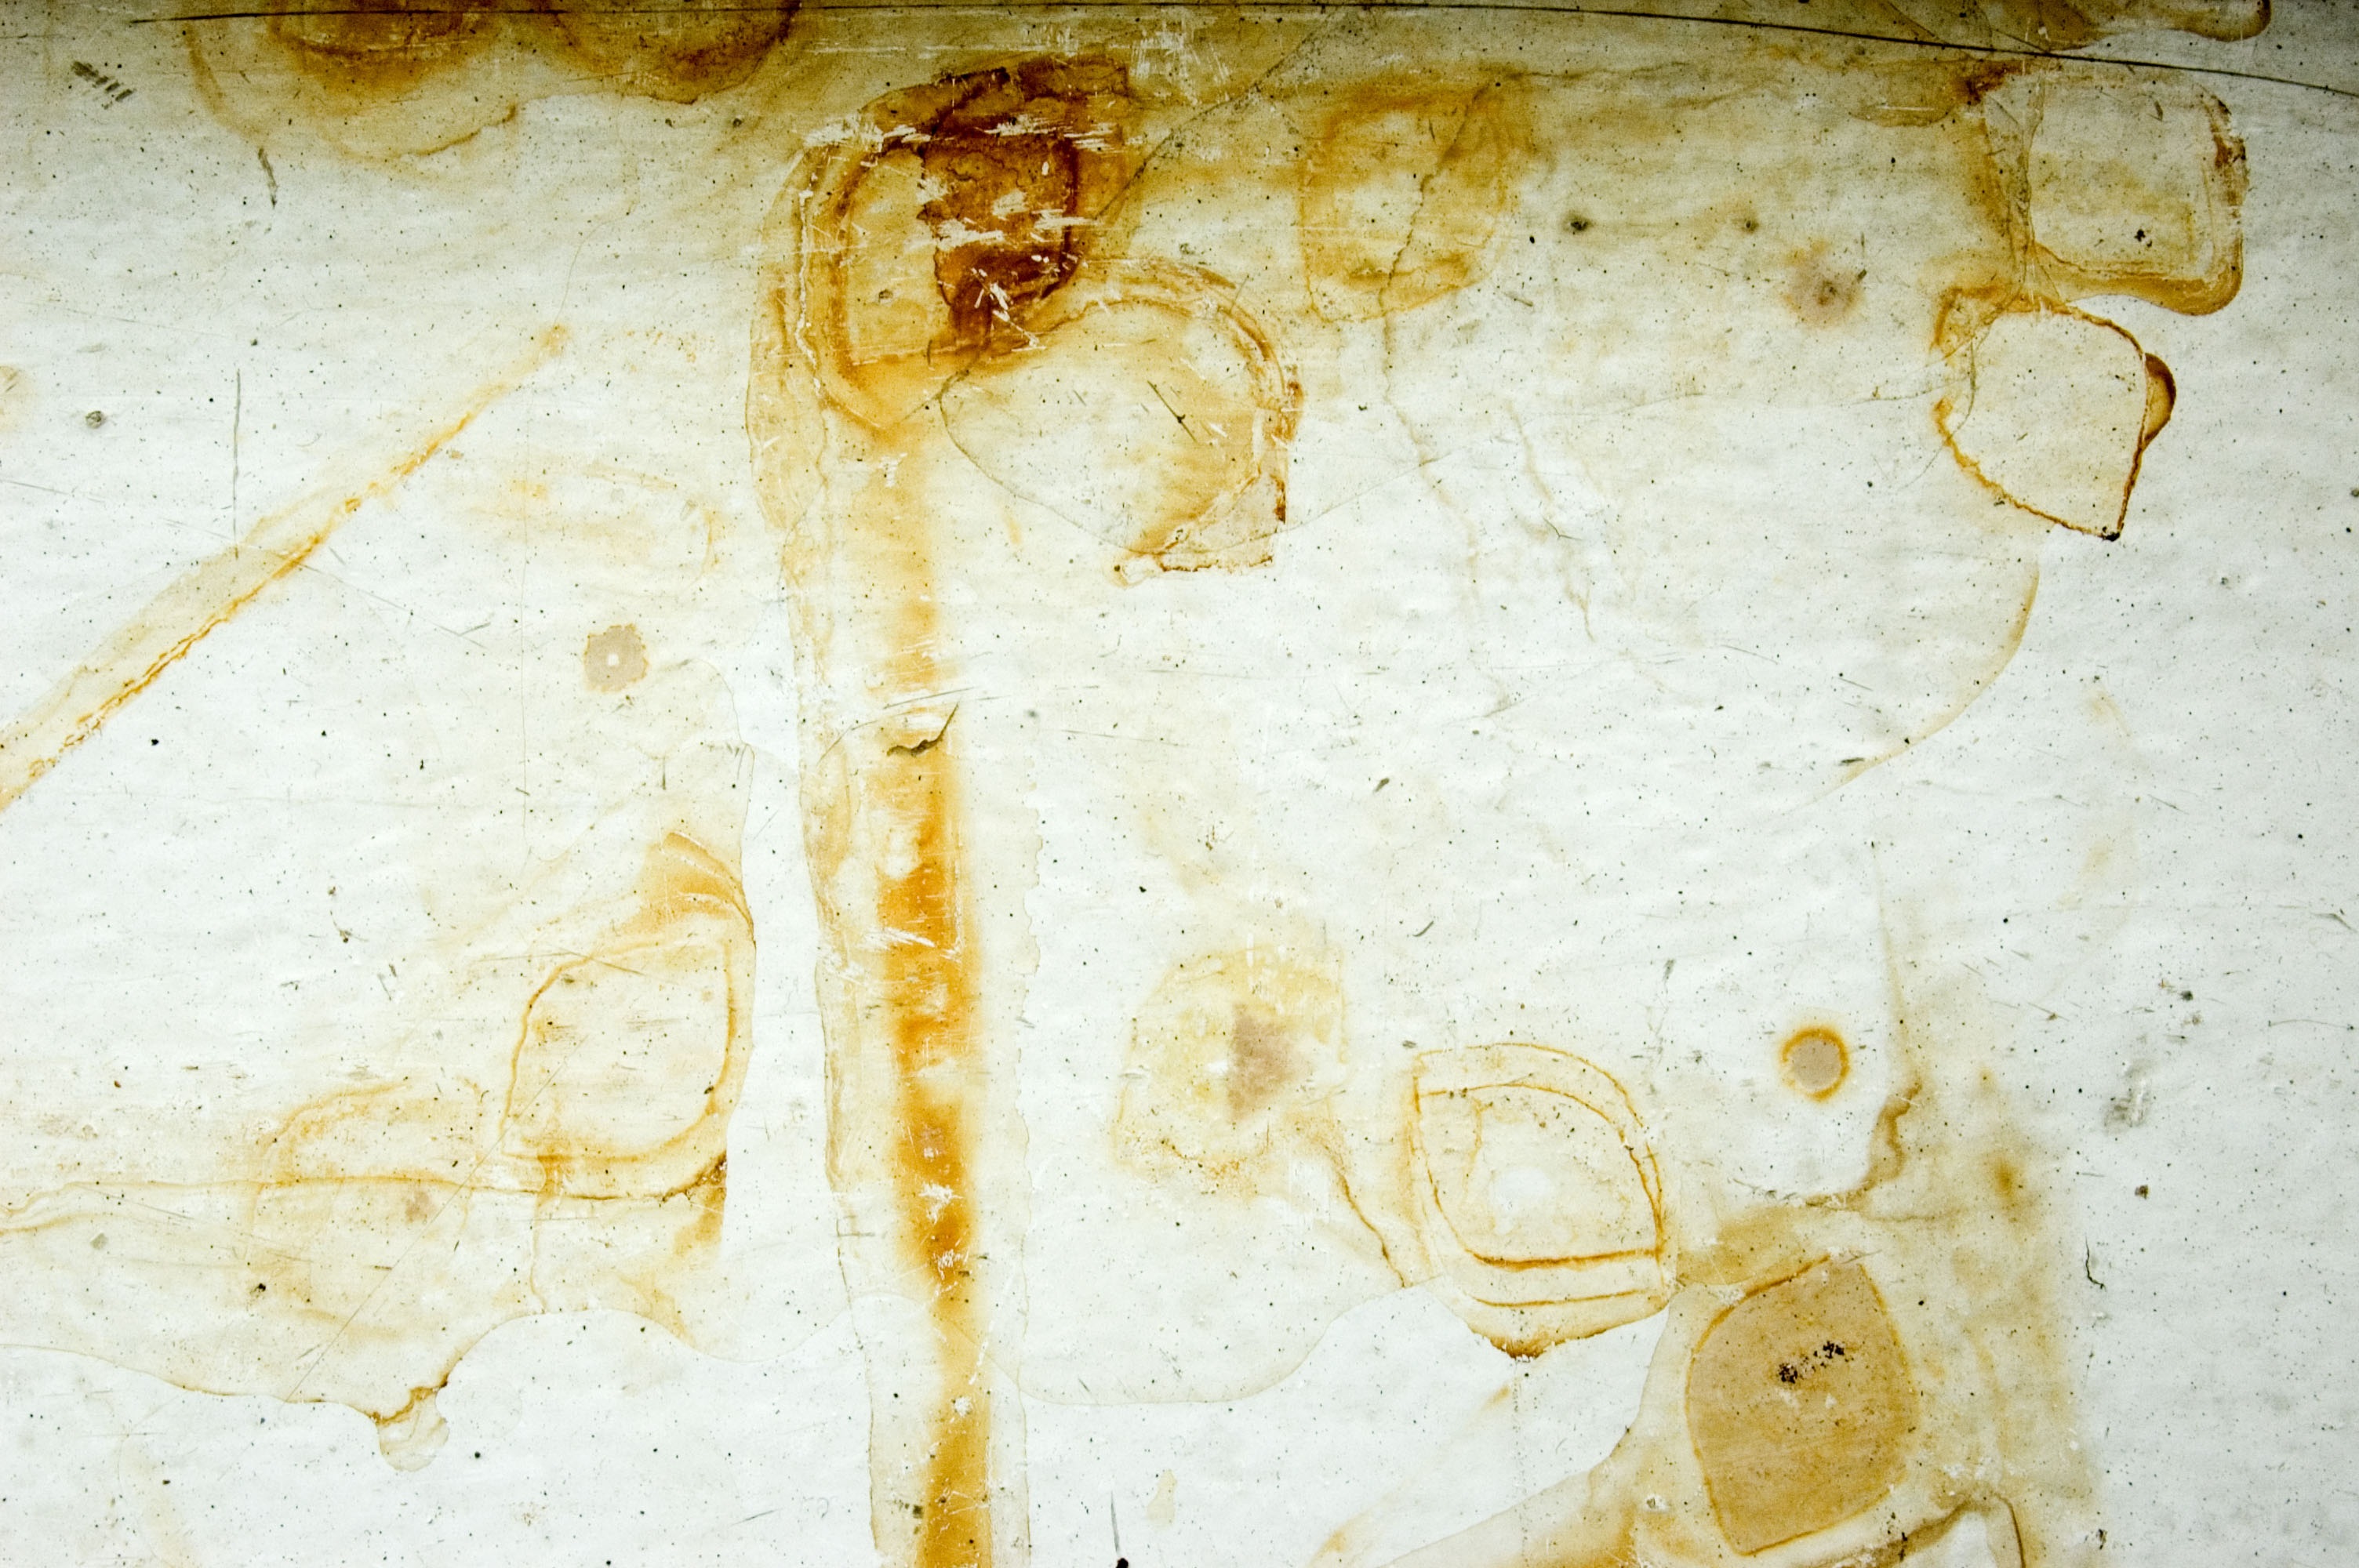
wood, texture, floor, wall, pattern, grunge, yellow, material, painting, art, sketch, drawing, design, carving, stains, modern art, flooring, ancient history